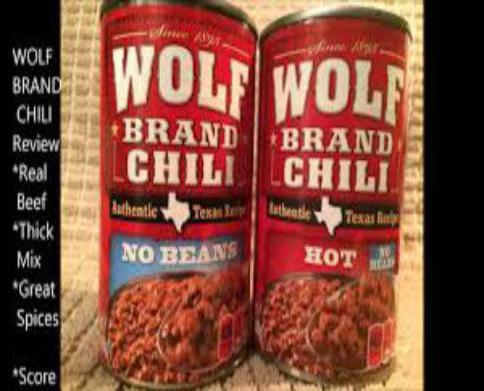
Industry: Food